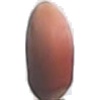
Label: Hazelnut 1